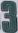
Number: 3